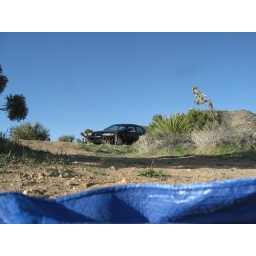
view from my sleeping bag in the morning